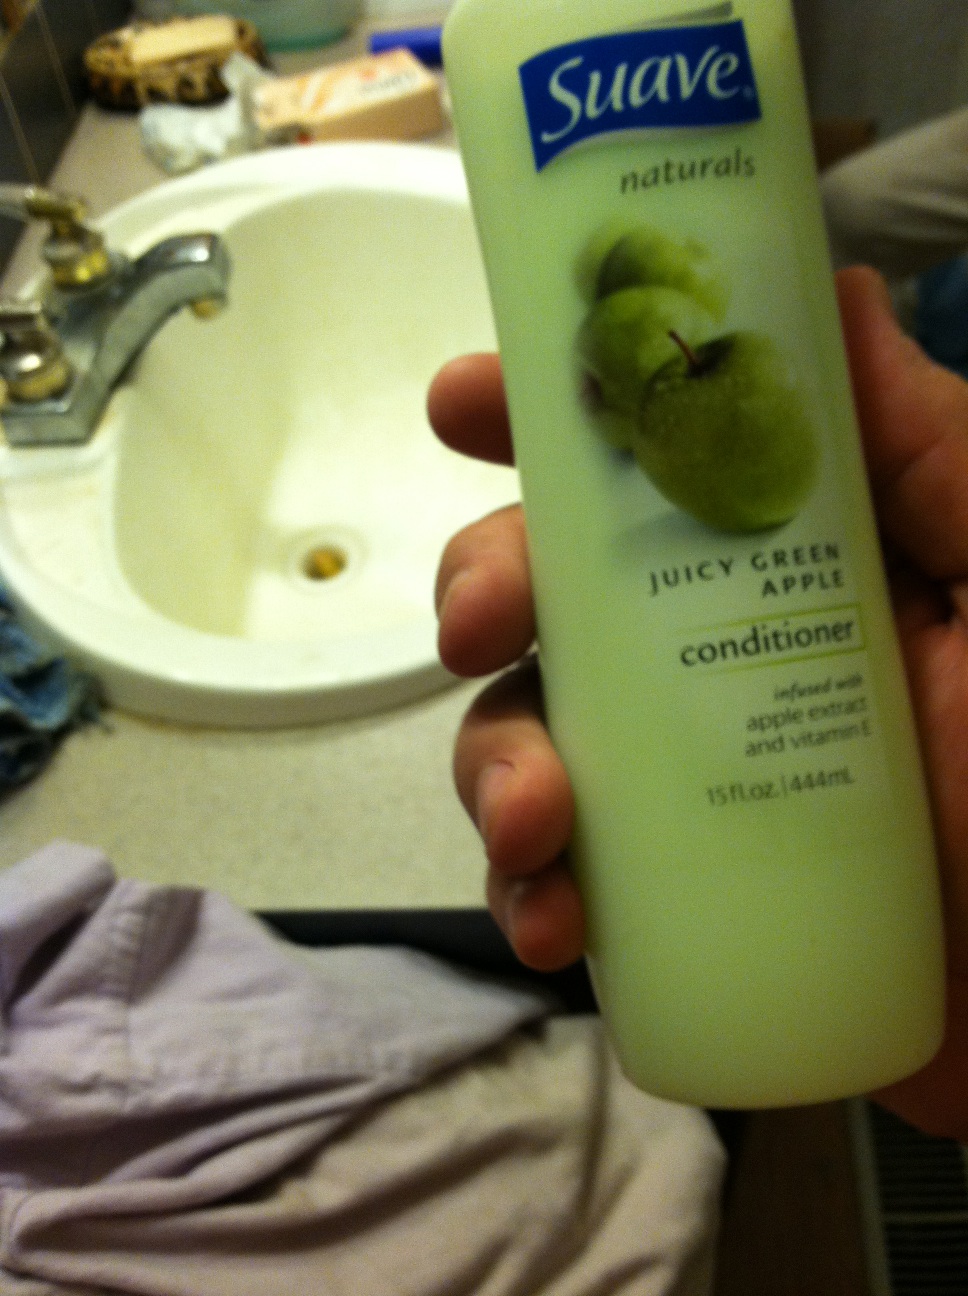Question: Can you tell me if this is shampoo or conditioner? Thank you.
Answer: conditioner